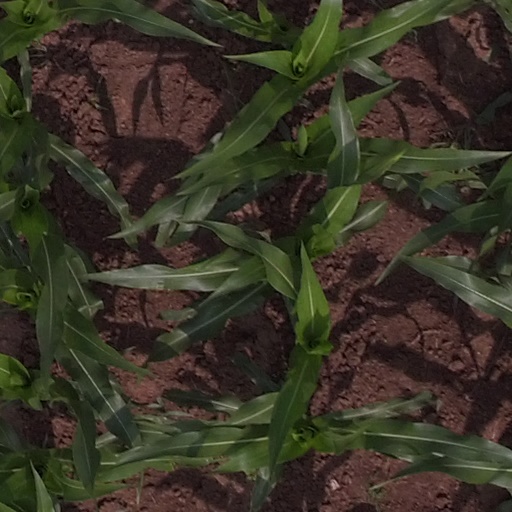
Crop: maize; corn